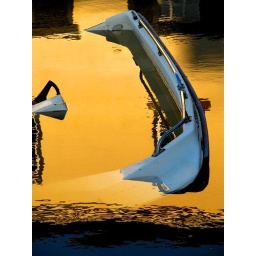
Sunken boat in house reflection, looking like an abstract image.